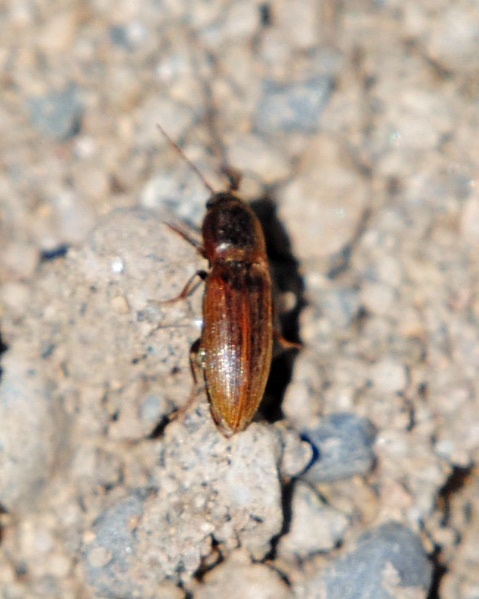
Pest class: clickbeetles_wireworms